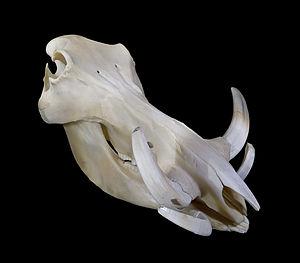
Crâne de Phacochère Phacochoerus africanus - Mâle Localité